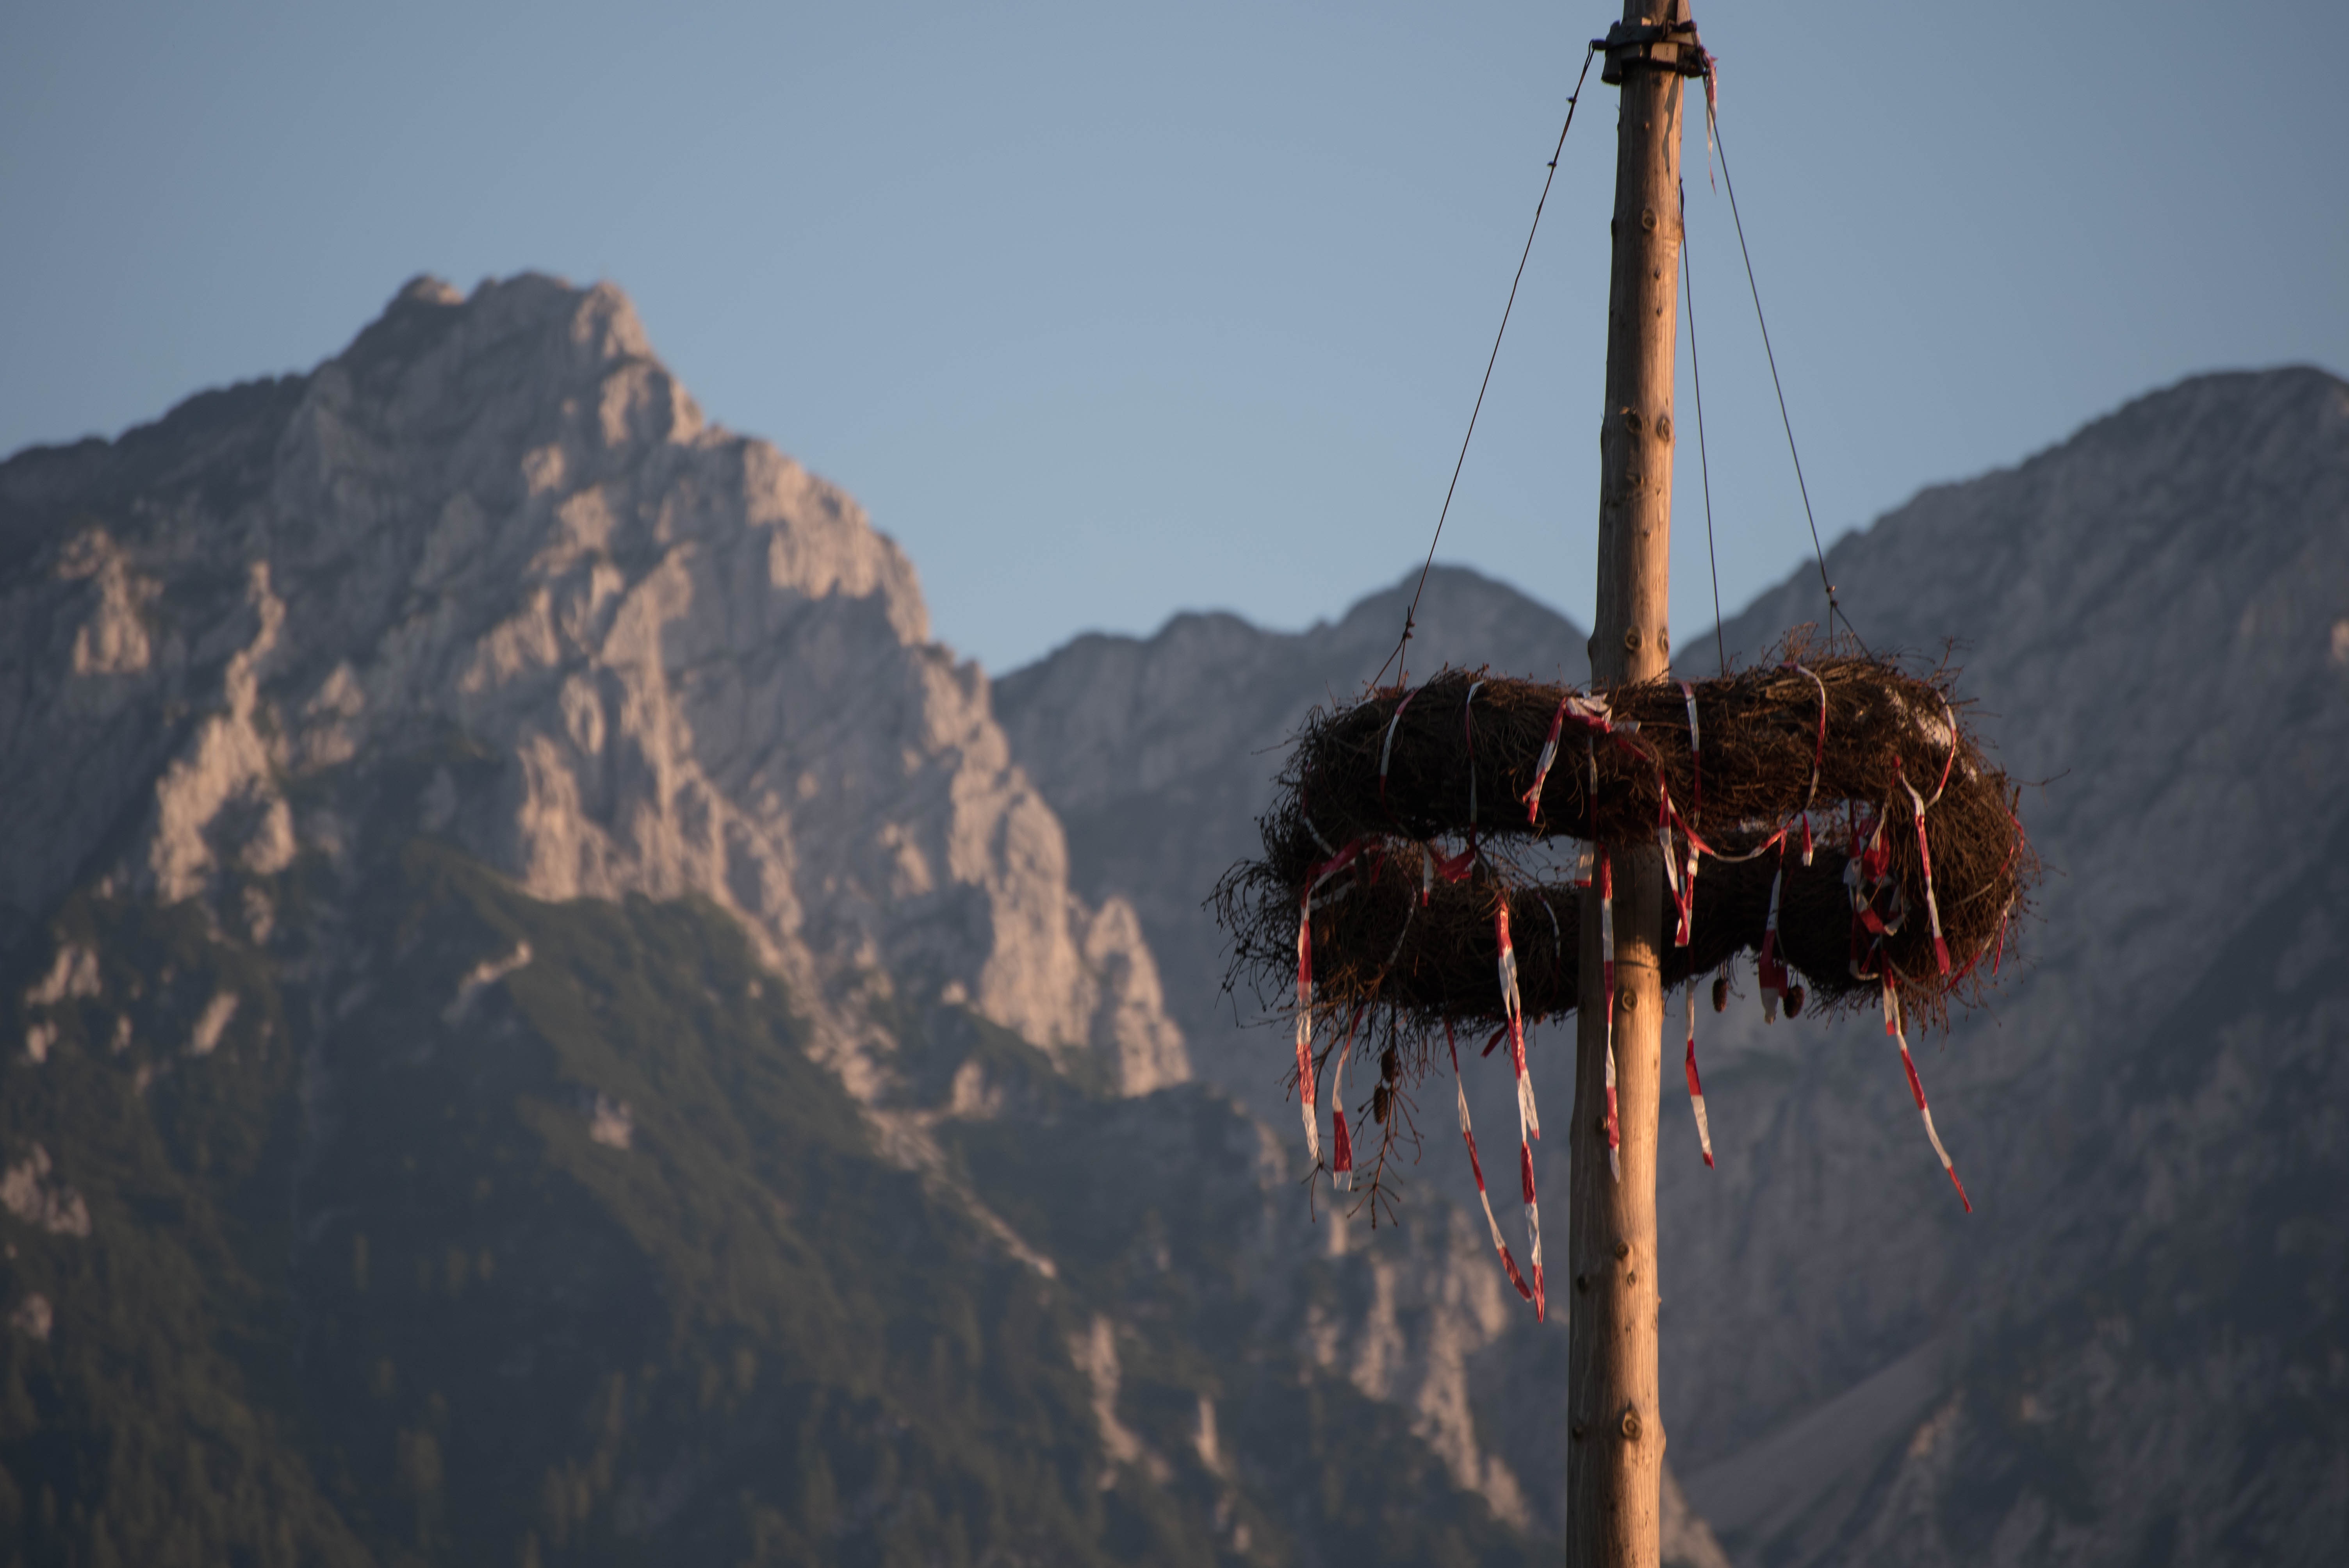
rock, mountain, adventure, mountain range, reflection, alpine, extreme sport, summit, wreath, mountaineering, mountains, tyrol, customs, maypole, mountainous landforms